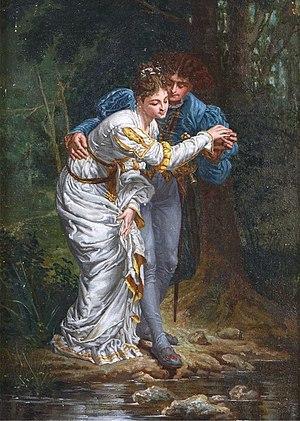
Le passage du gué
Édouard Darviot, né en 1859 à Beaune et mort en 1921 à Bussy-le-Grand, est un peintre français.